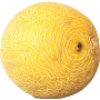
Label: Cantaloupe 1